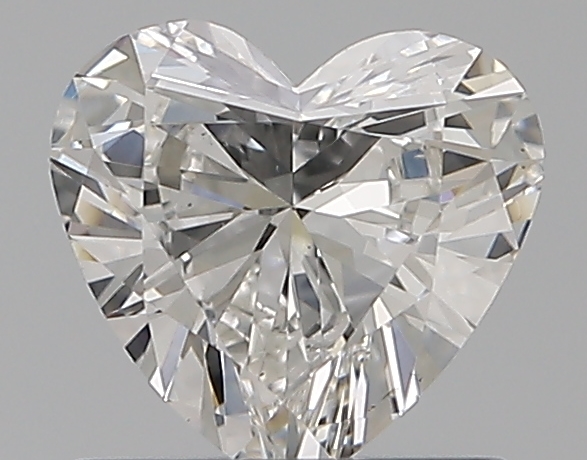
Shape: heart
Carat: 0.7
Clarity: VS2
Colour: F
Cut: VG
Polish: VG
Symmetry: VG
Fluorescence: M
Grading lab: GIA
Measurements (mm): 5.76 x 6.13 x 3.29